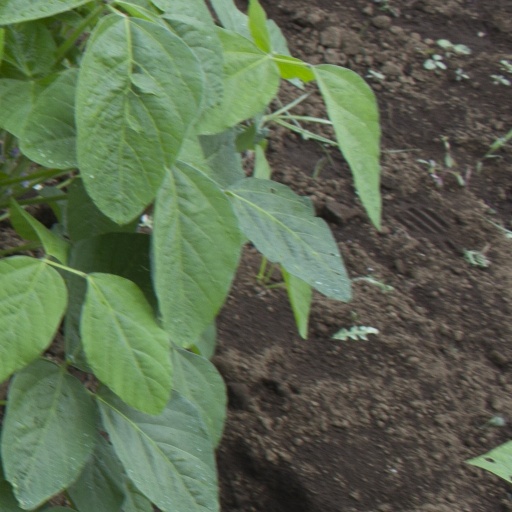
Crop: soybean